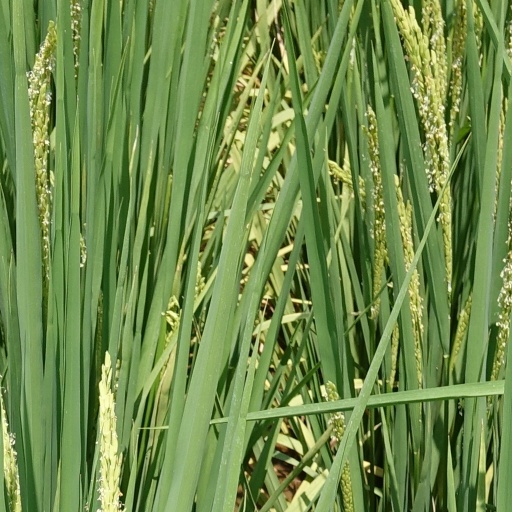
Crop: rice